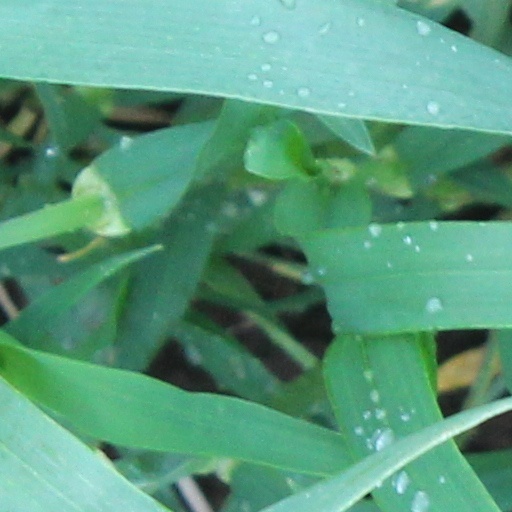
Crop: wheat